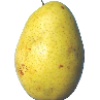
Label: Pear Monster 1